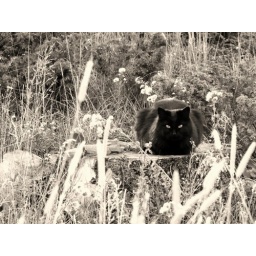
cat in grand lake